Abdul Aziz Juned

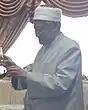
Abdul Aziz in 2015

Abdul Aziz bin Juned (born 22 December 1941), also known by his pen name Adi Rumi, is a Bruneian aristocrat, poet and politician. Serving as the State Mufti of Brunei since 1994, his appointment marked a pivotal moment in the country's Islamic governance, aligning with a strengthened focus on state-led Islamisation. Throughout his career, Abdul Aziz has been a staunch advocate for the application of Syariah law as a deterrent to crime and has played a key role in supporting the Syariah Penal Code Order (SPCO) 2013, underscoring his influence in shaping Brunei's Islamic legal framework.